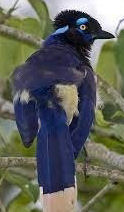
Species: PLUSH CRESTED JAY
Scientific name: CYANOCORAX CHRYSOPS
ImageNet parent category: jay